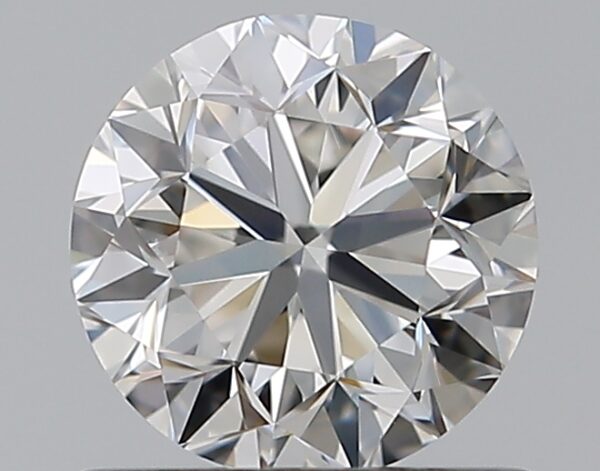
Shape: round
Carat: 0.7
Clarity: VVS2
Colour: G
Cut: GD
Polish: EX
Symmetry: VG
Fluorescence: N
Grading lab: GIA
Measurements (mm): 5.41 x 5.48 x 3.59